Audi R8 (Type 42)

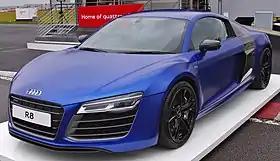
Audi R8 V10 (post 2013 facelift)

In 2010, Audi began a development program with the objective to manufacture the R8 e-tron in limited numbers. On June 26, 2012, one of the earliest R8 e-tron prototypes set a new electric car lap record at the Nürburgring racetrack with a time of 8:09.099.